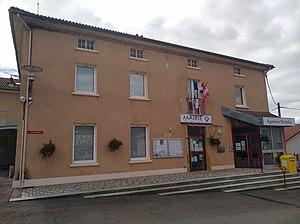
Mairie du Cergne, dans le département de la Loire.
Le Cergne est une commune française située dans le département de la Loire en région Auvergne-Rhône-Alpes.